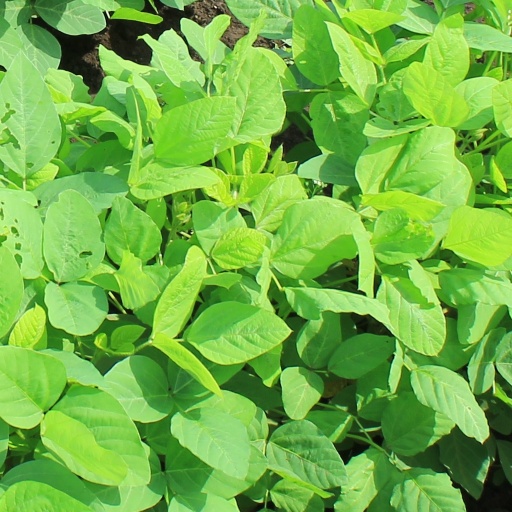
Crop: soybean